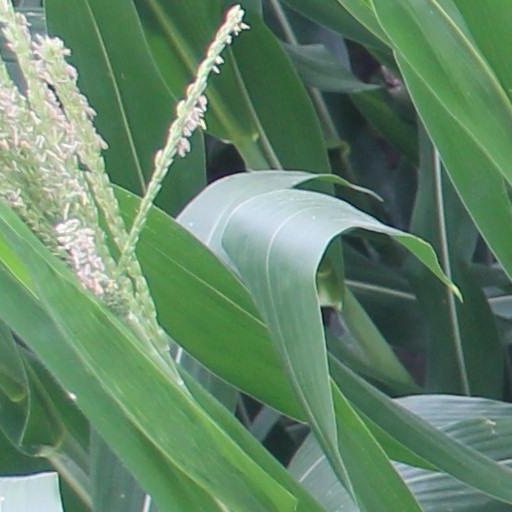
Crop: maize; corn